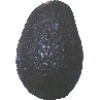
Label: avocado